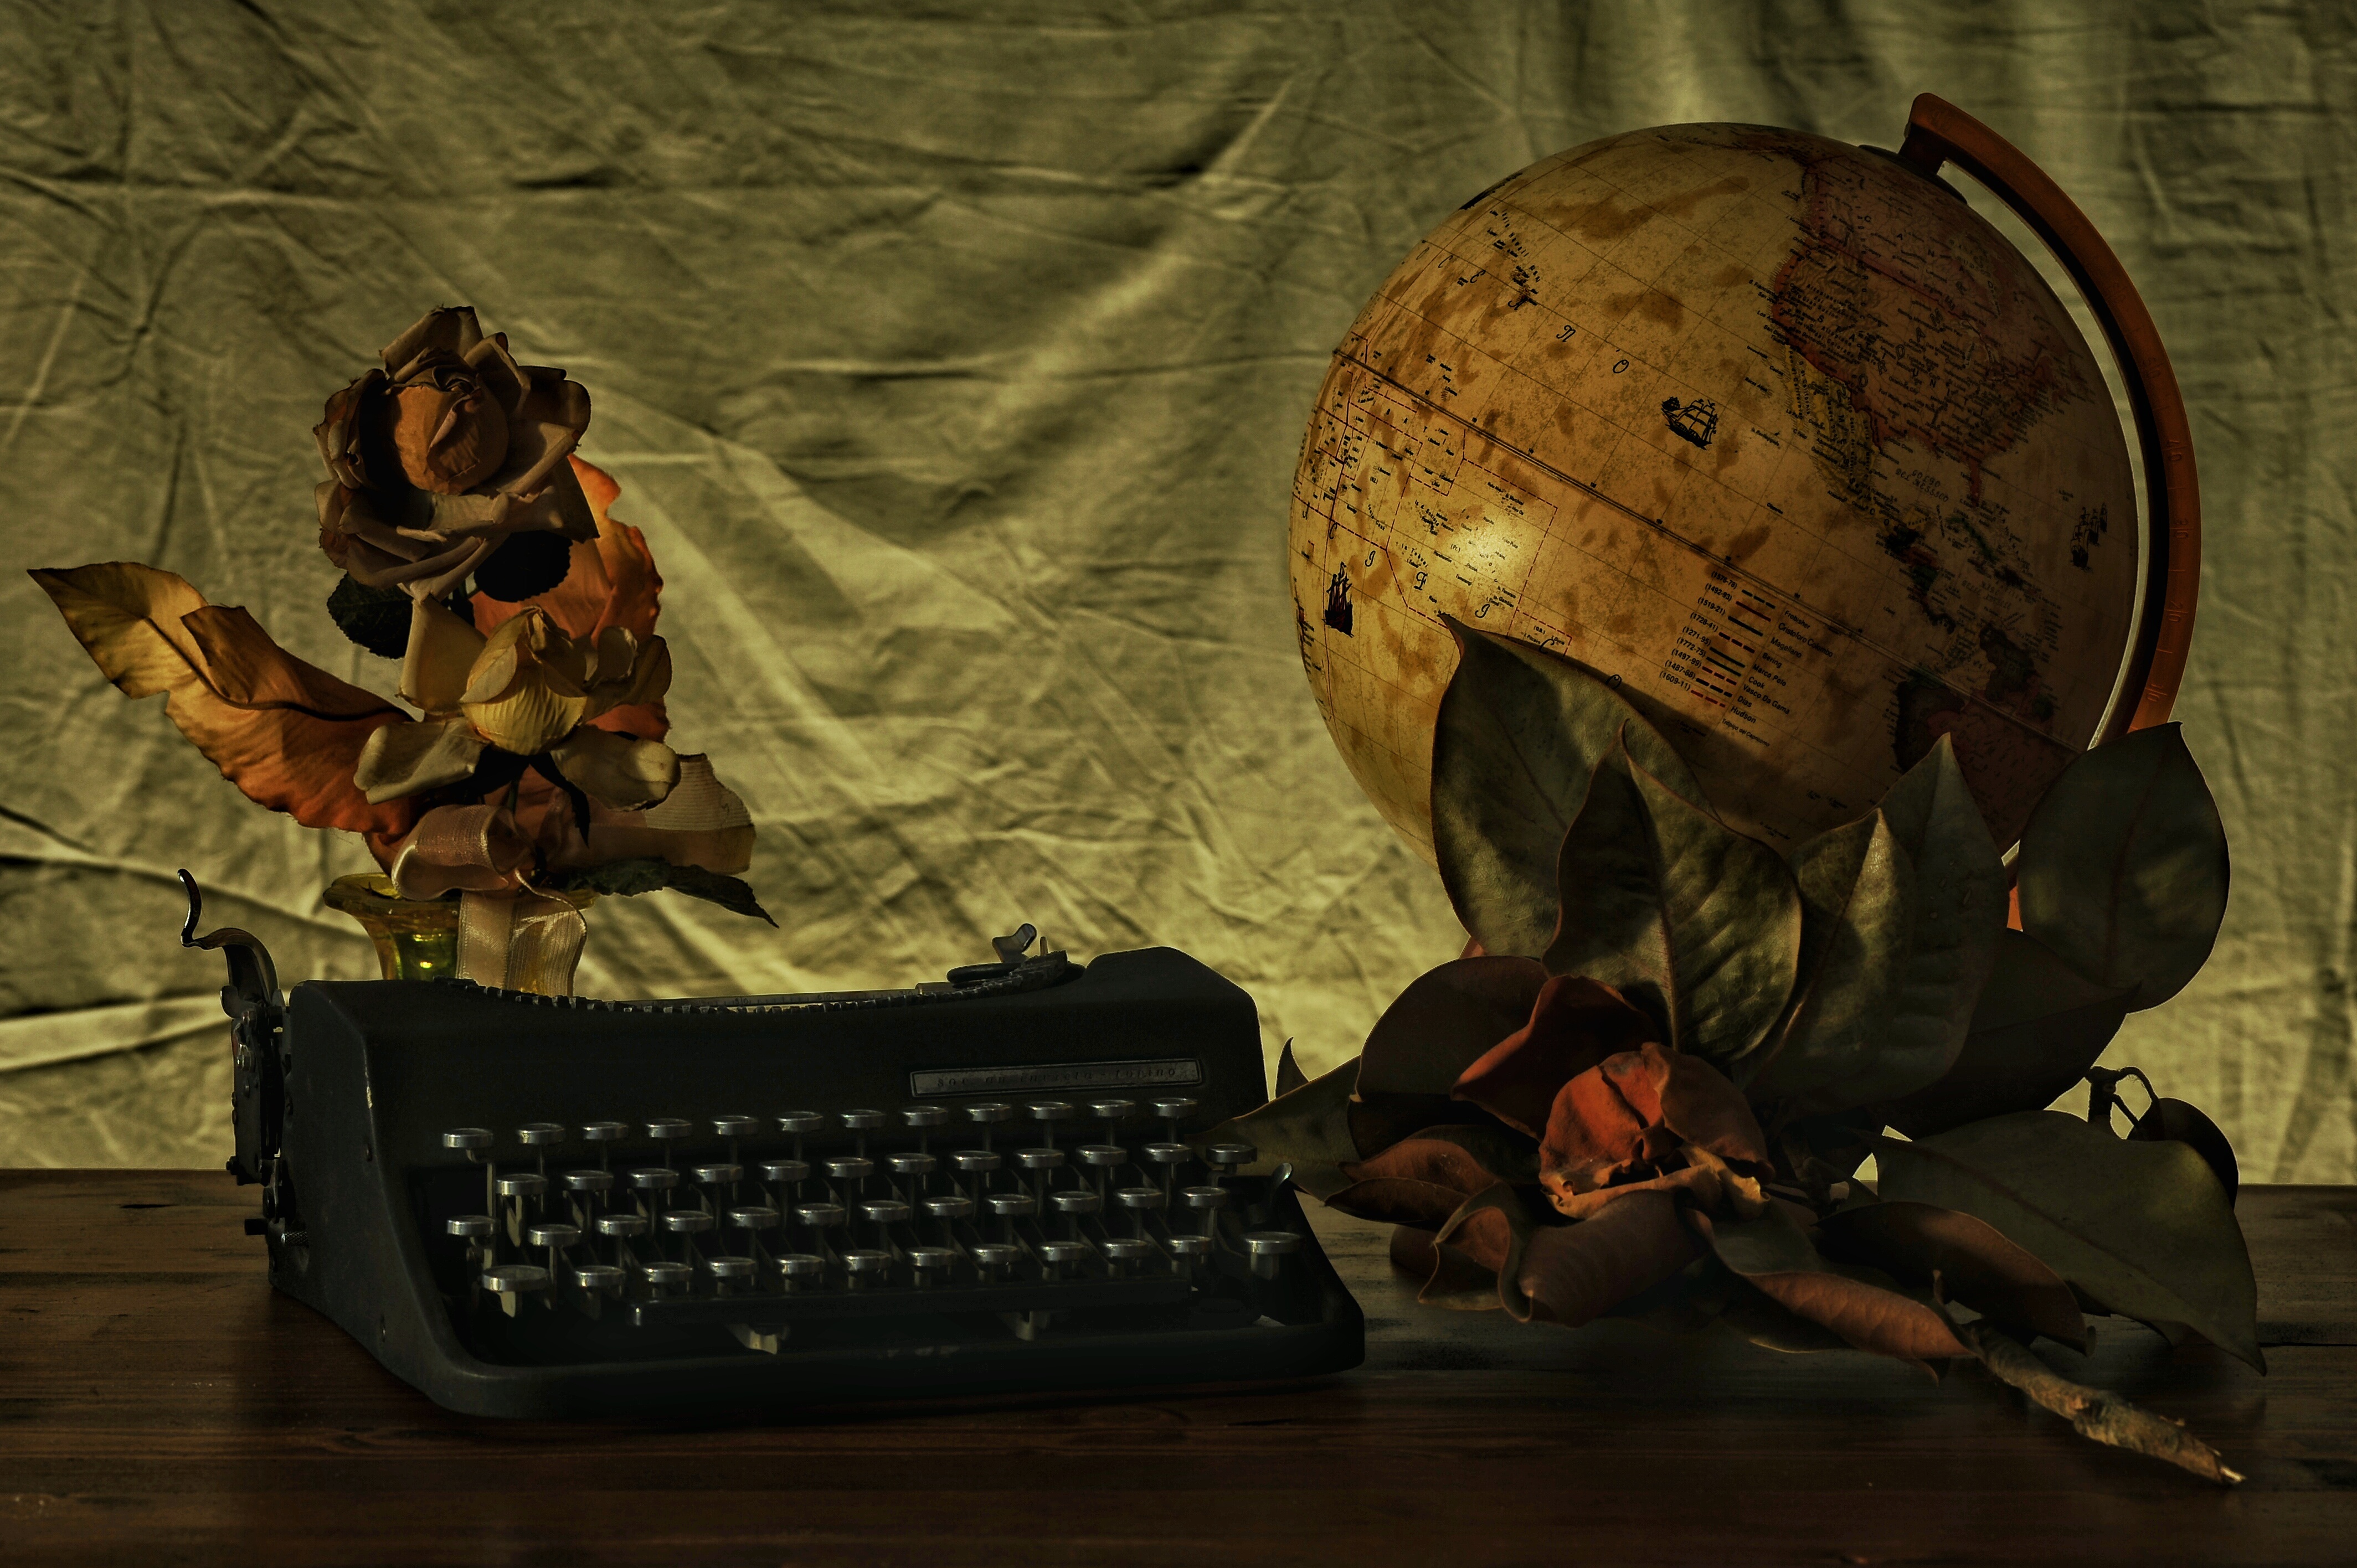
desk, military, soldier, trip, world, screenshot, to write